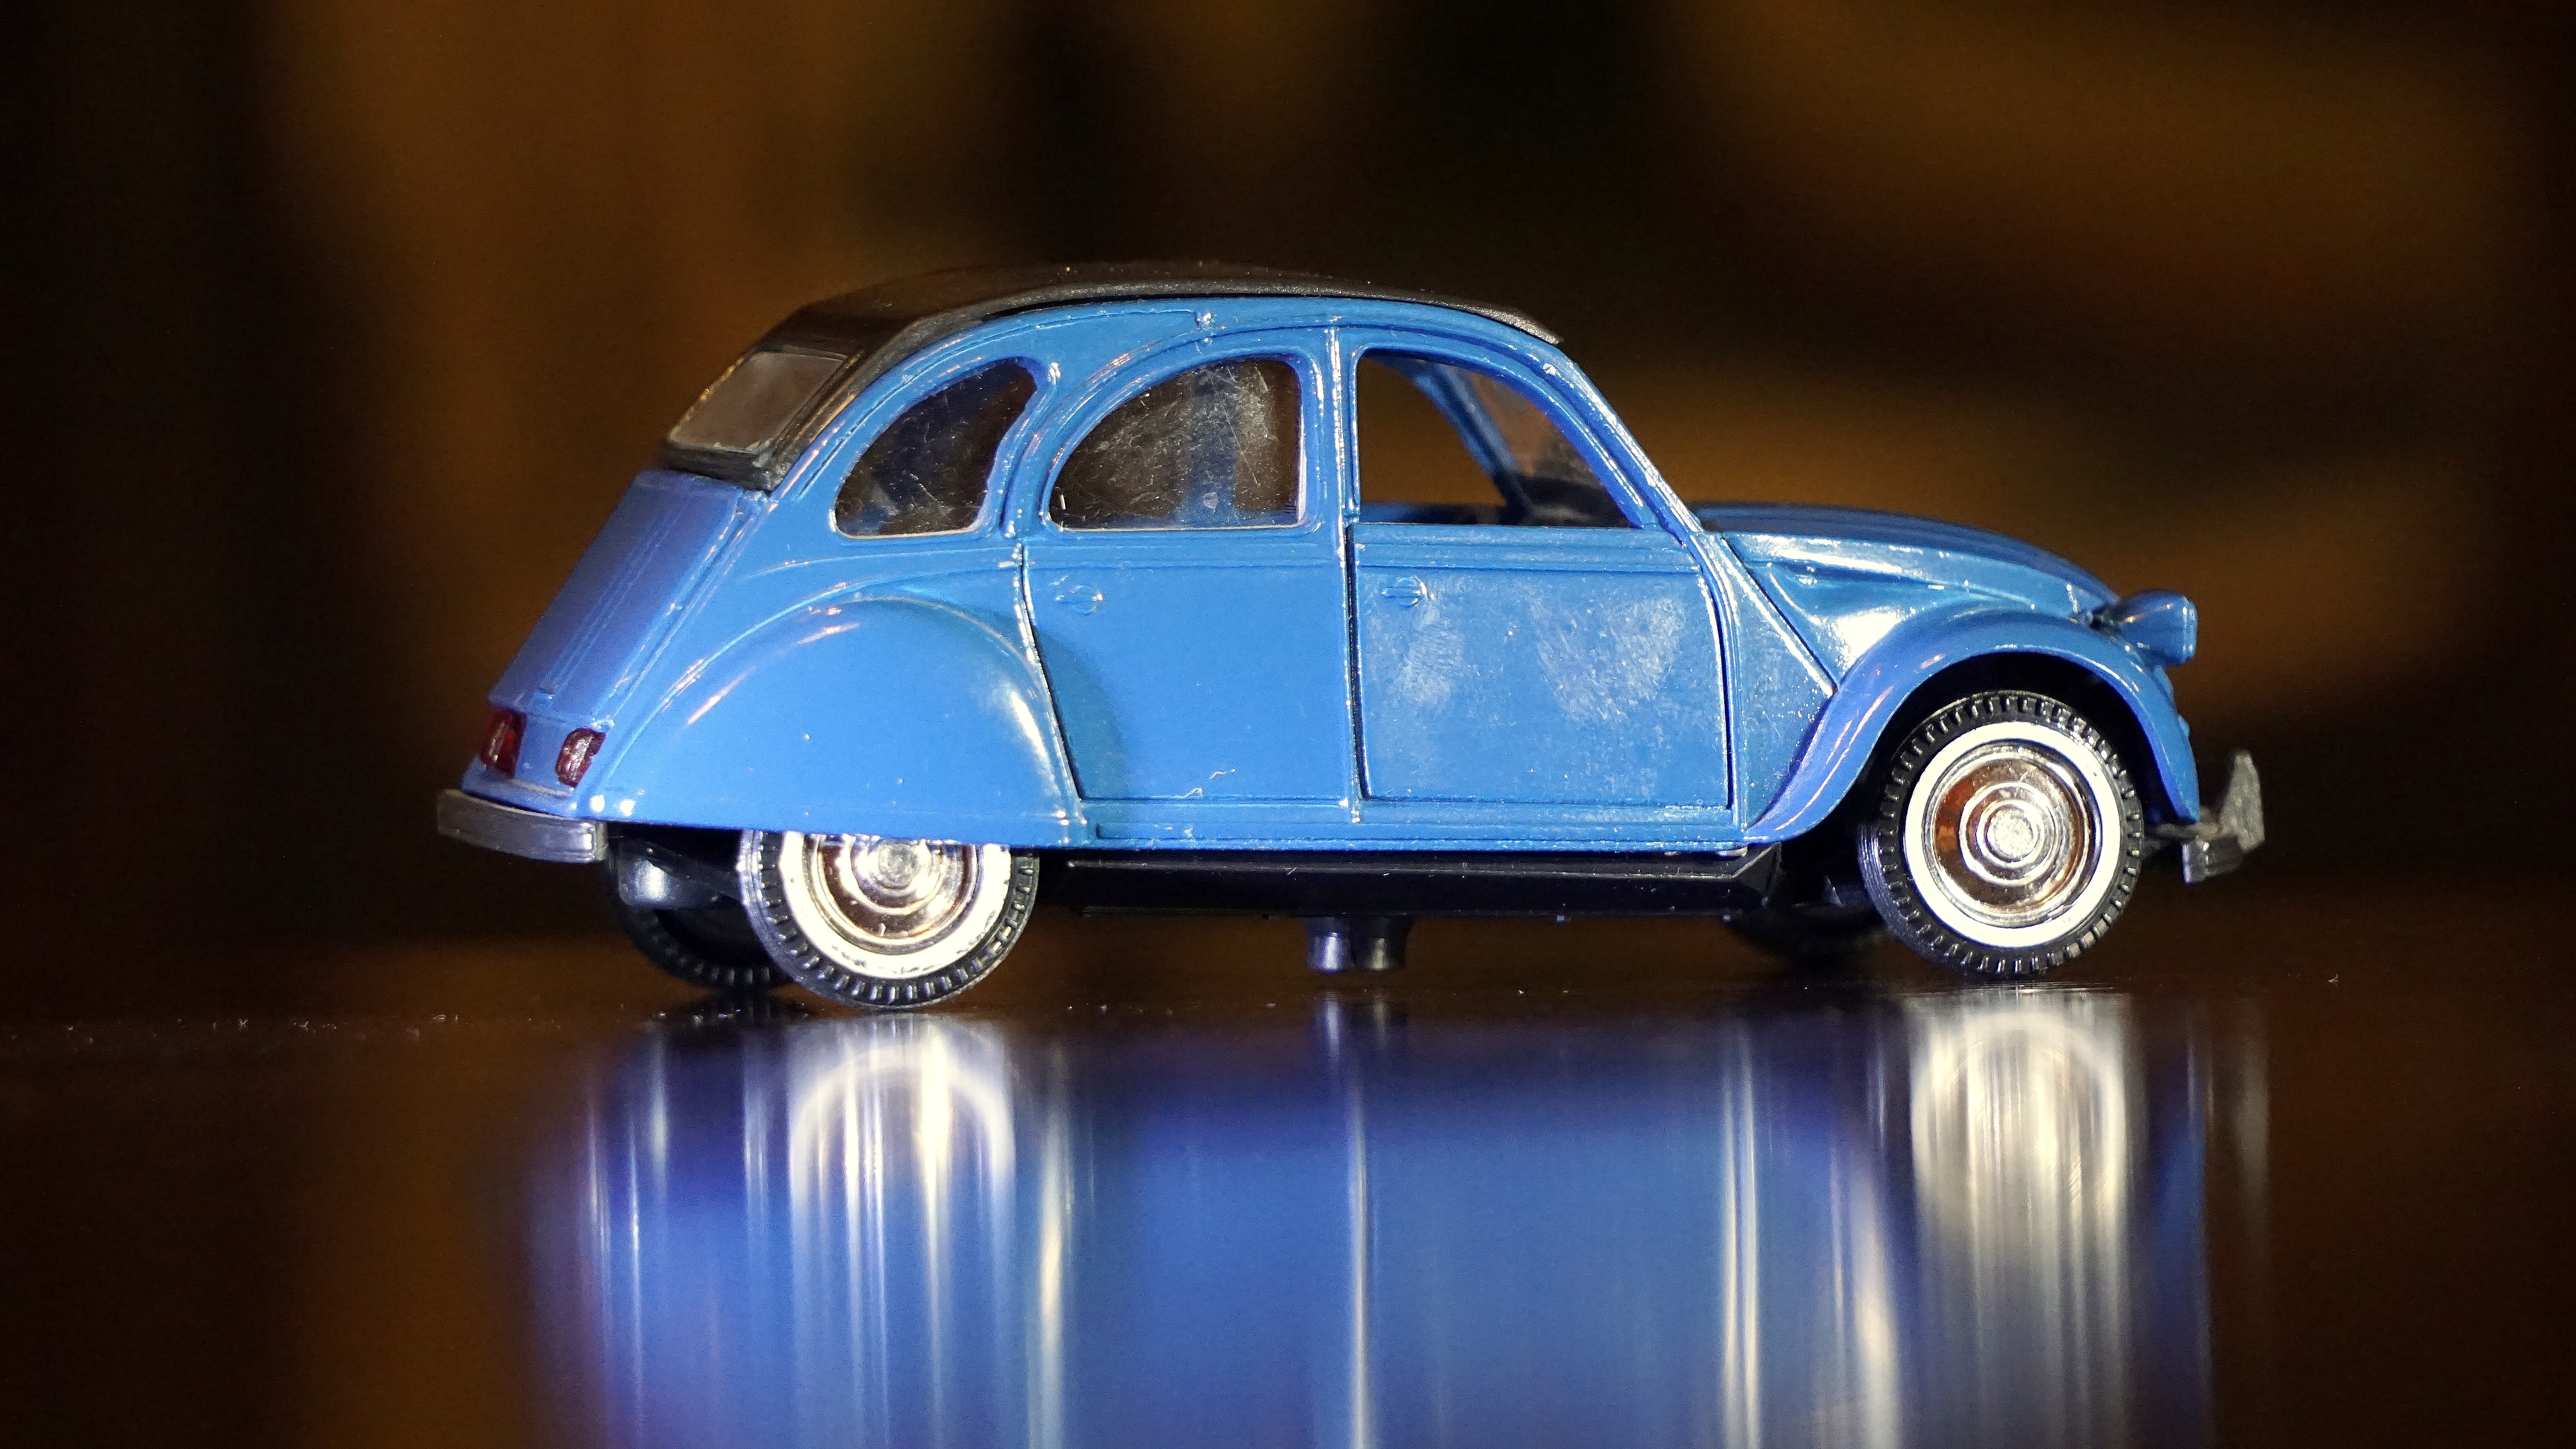
car, vintage, automobile, old, vehicle, blue, scale, toy, vintage car, sedan, citroen, antique car, model car, antique auto, vintage automobiles, land vehicle, volkswagen beetle, automobile make, compact car, automotive design, luxury vehicle, mid size car, subcompact car, two cavallos